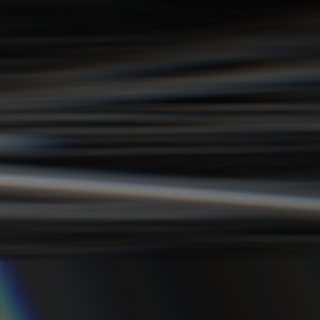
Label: sugarcane_bacterial_blight